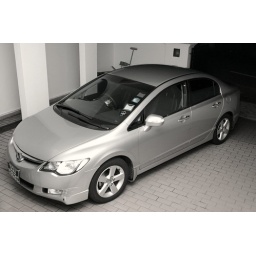
my aunty's honda civic parked in my house car pouch